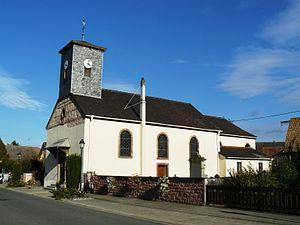
Église catholique Saint-Sébastien
Bœsenbiesen est une commune française située dans le département du Bas-Rhin, en région Grand Est.